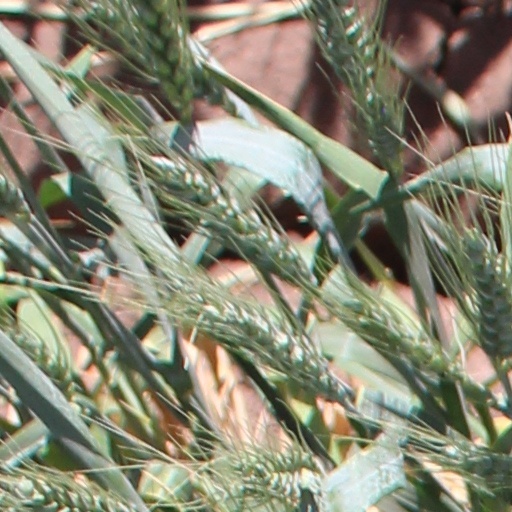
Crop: wheat